Nordic Regional

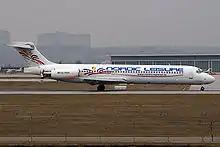

Nordic Airways served the following Swedish airports in 2008: Gällivare Airport, Kramfors Airport, Luleå Airport, Åre Östersund Airport, Stockholm-Arlanda Airport, and Umeå Airport.